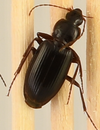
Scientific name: Calathus advena
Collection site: Rocky Mountains NEON (RMNP), plot RMNP_008